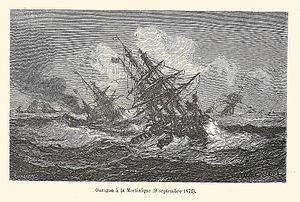
Gravure de Jules Noël tirée de
L'île de la Martinique est une île, située dans les petites Antilles, ou Îles du Vent. Son point culminant est le volcan de la montagne Pelée. Comme le reste des petites Antilles, la Martinique est soumise au risque sismique : ainsi, le 29 novembre 2007 à 15 h, heure locale, un séisme de magnitude 7,4 sur l'échelle de Richter a eu lieu au large de l'île.